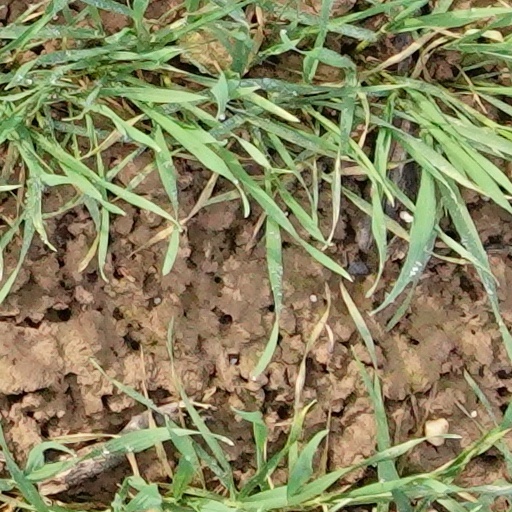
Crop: wheat